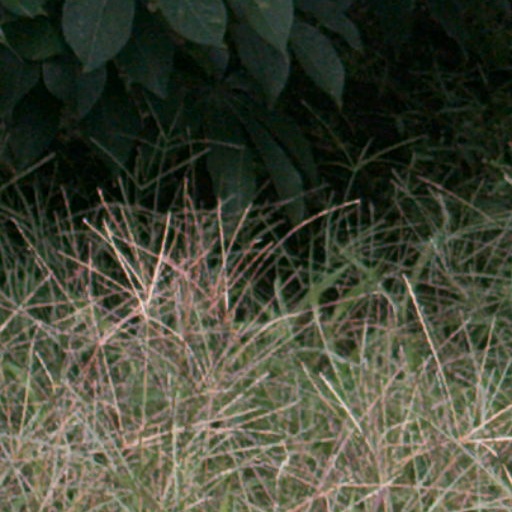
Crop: cassava